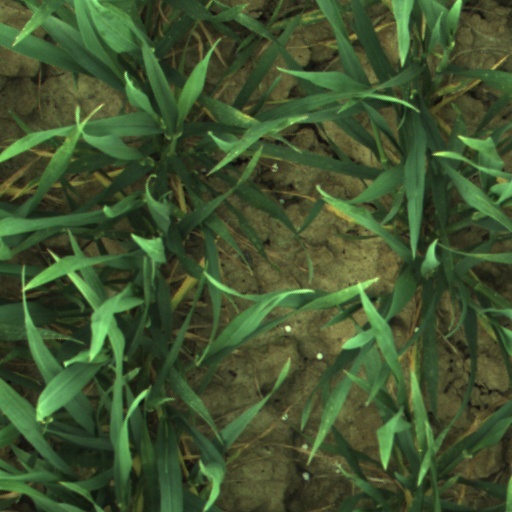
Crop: wheat